Abilene Christian University

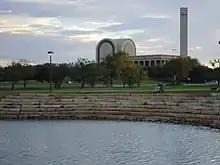
ACU's Onstead-Packer Bible Studies Building, Chapel on the Hill and Tower of Light seen from Faubus Fountain Lake

Abilene Christian College first received school accreditation in 1951, when it became an accredited member of the Commission on Colleges of the Southern Association of Colleges and Schools.